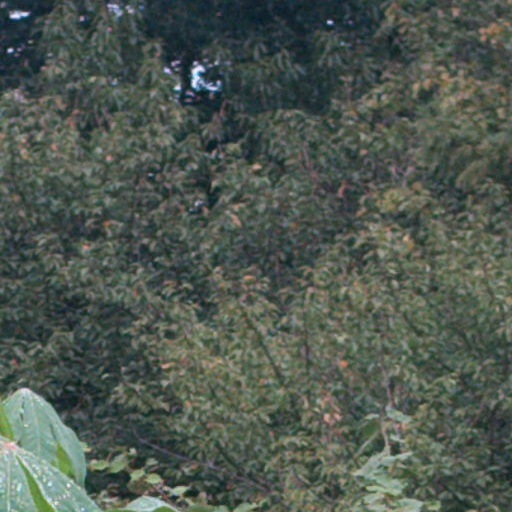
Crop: cassava